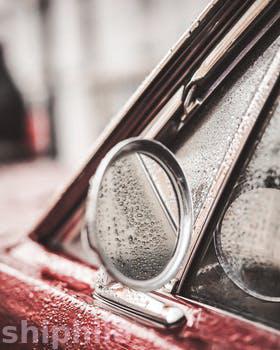
Label: Watermark